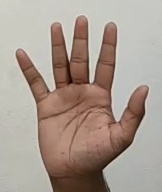
ASL sign: 5